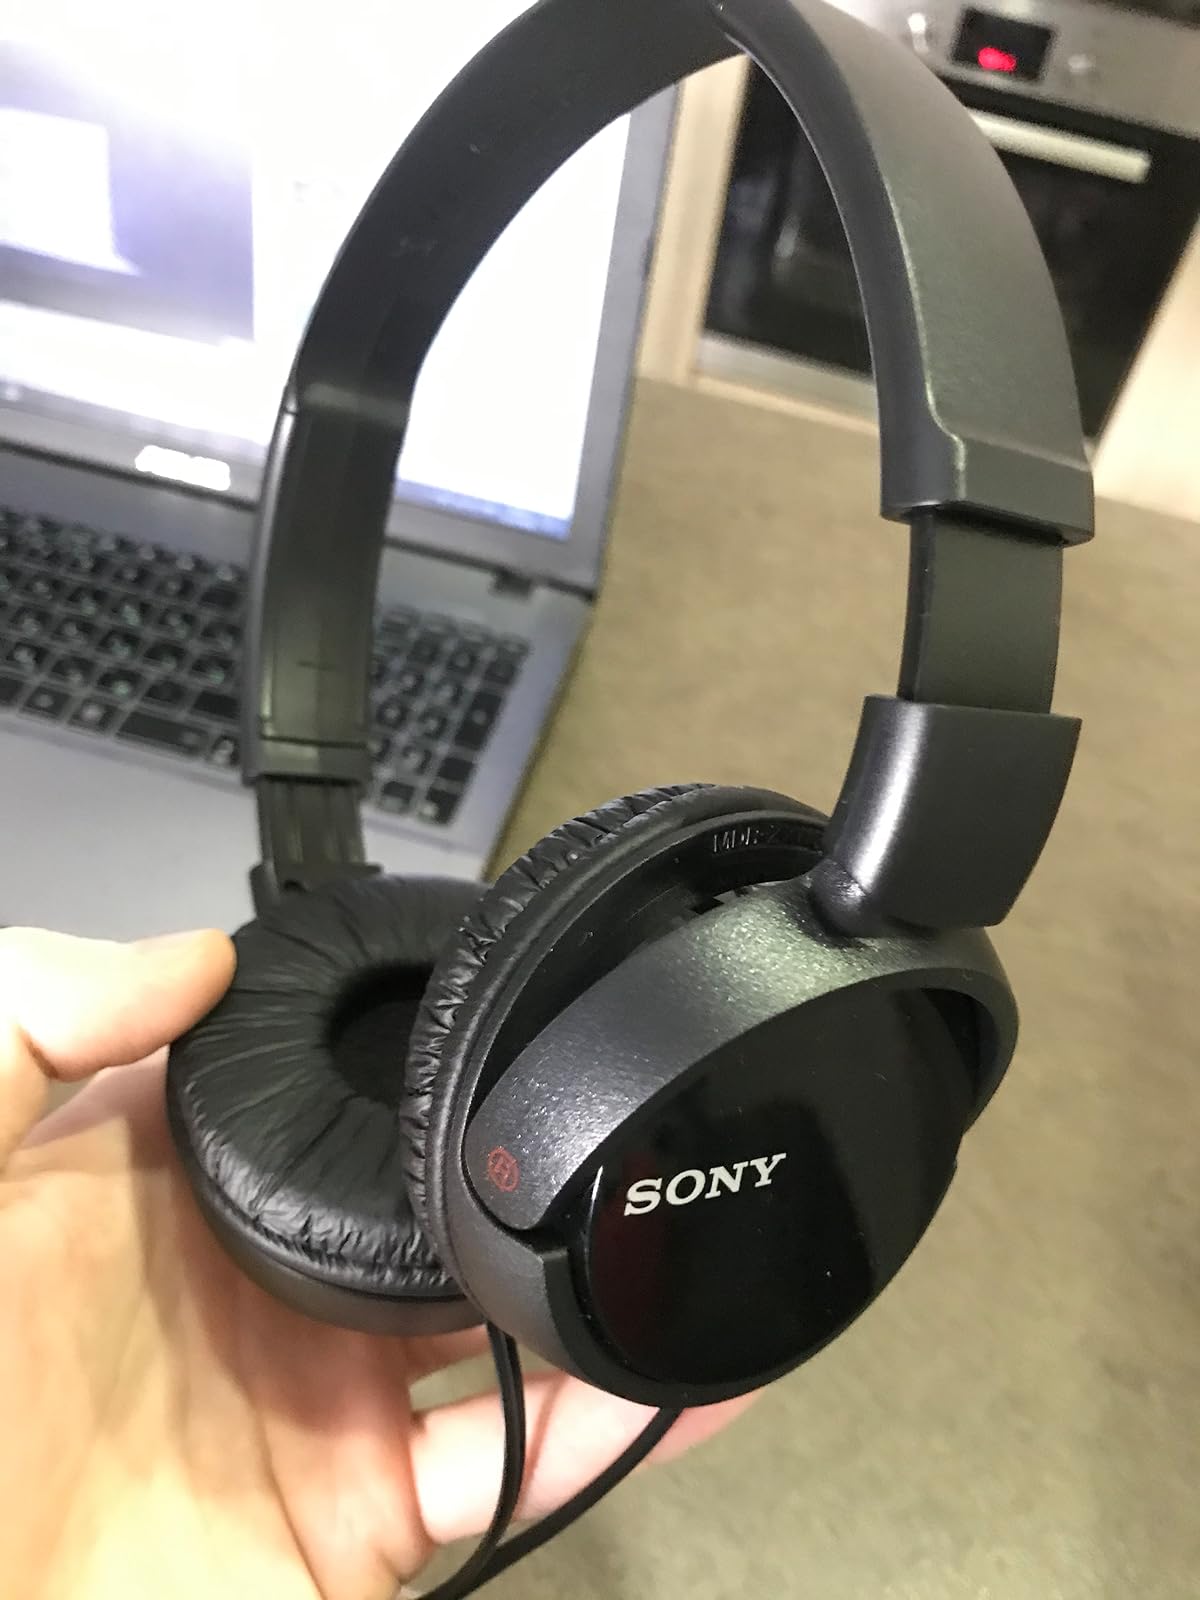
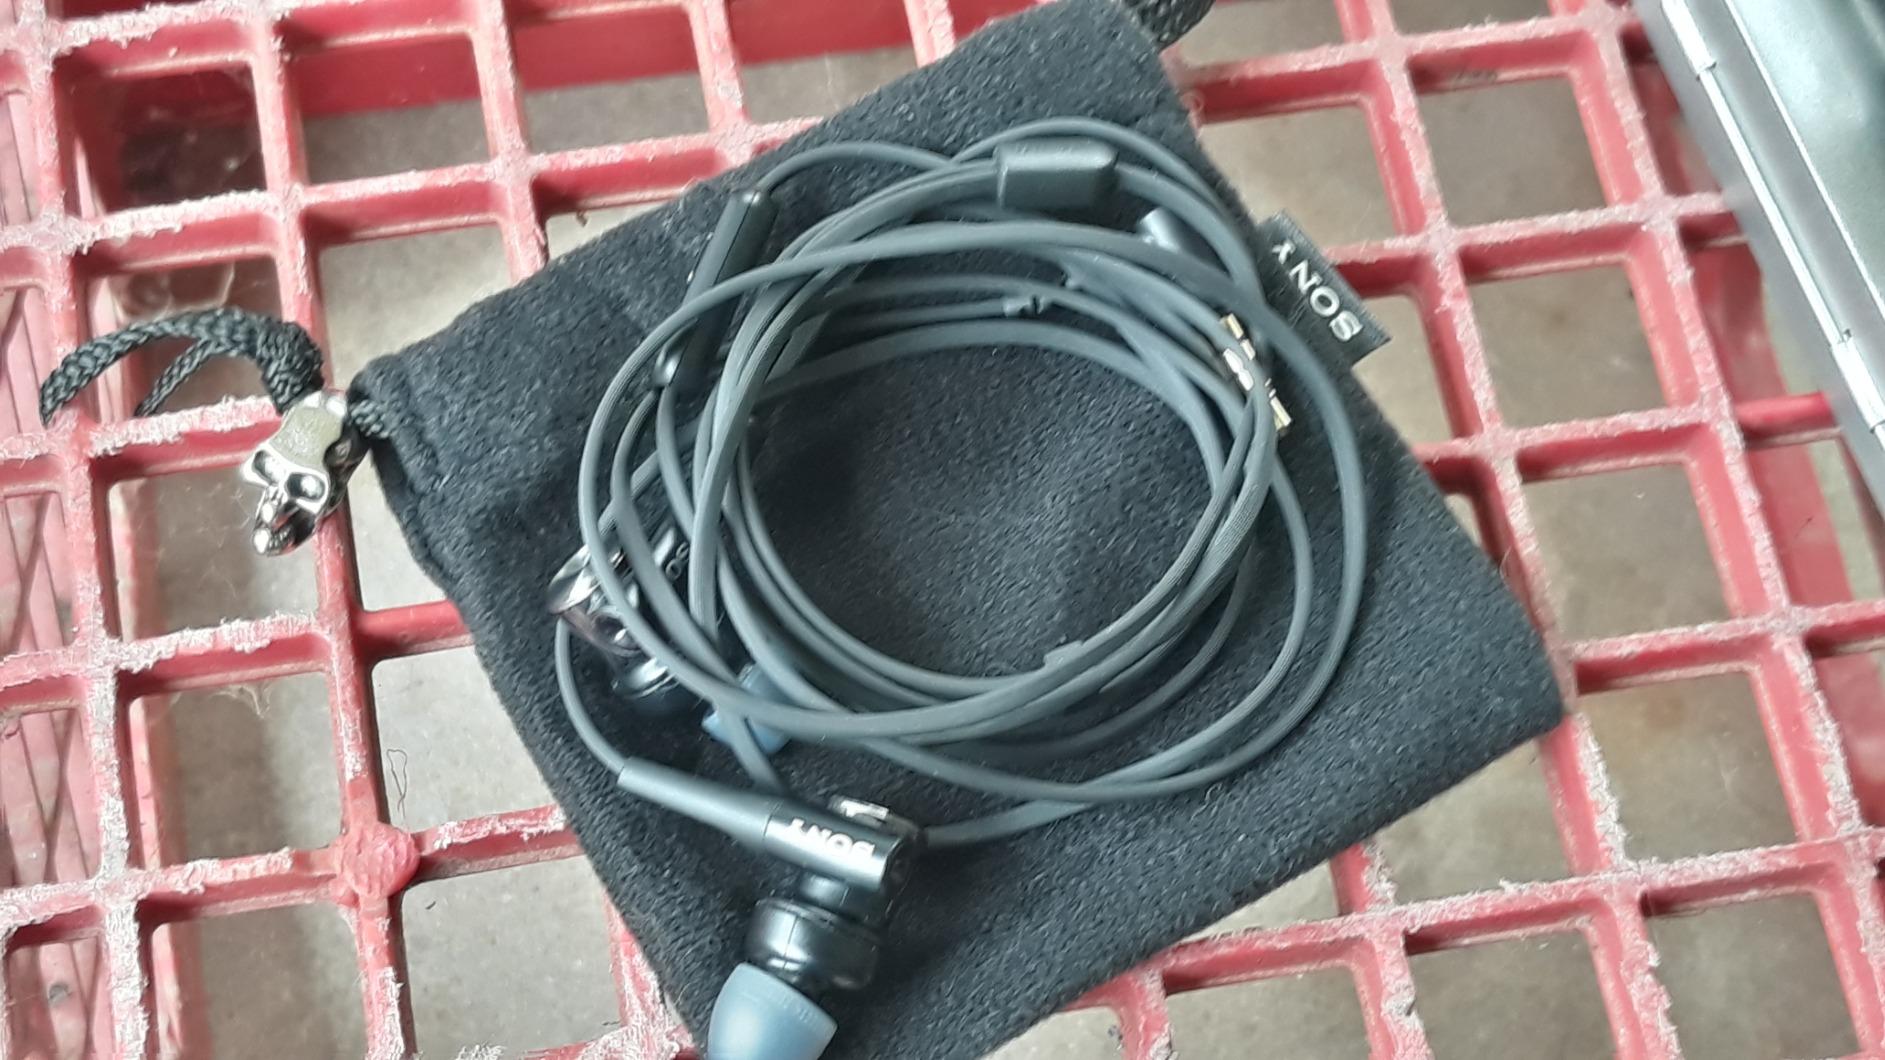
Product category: headphones
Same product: no